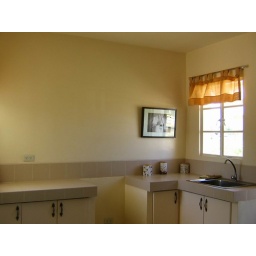
The kitchen in the Redwood house model in the Aldea del Sol subdivision in Mactan island.